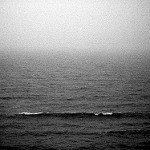
Label: sea